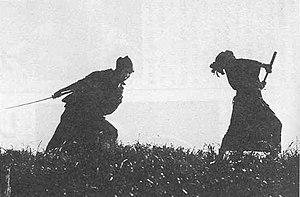
Masahiro Makino, né le 29 février 1908 à Kyoto et mort le 29 octobre 1993 à Tokyo, est un réalisateur japonais spécialisé dans les films d'action où le héros solitaire, souvent un samouraï, doit venger les injustices sociales et fait de cette cause une mission personnelle, quasiment une obligation.